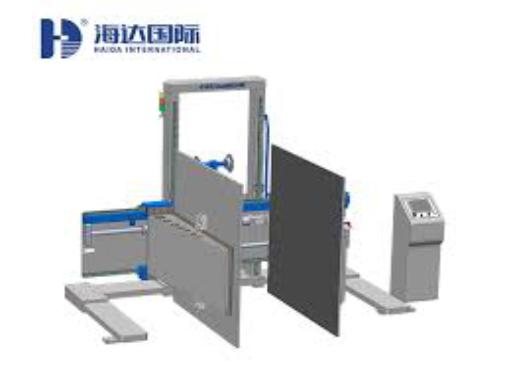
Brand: hd
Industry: Electronic